108 Leonard

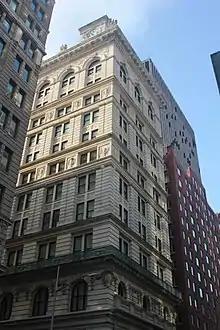
View of the Broadway pavilion from the north, with the clock tower on top

Above the 12th story, on the Broadway side of the building, is a clock manufactured by the E. Howard Watch and Clock Company. The base of the clock tower is two stories tall, while the clock tower itself rises another three stories. The clock has four faces, each measuring in diameter and marked with Roman numerals. Each corner of the clock tower was ornamented by a 20-foot-tall column. The clock tower was topped with by a , sculpture made by French-American sculptor Philip Martiny. The piece consisted of four crouching figures of Atlas, which supported a hollow globe measuring 15 feet wide. A solid sphere measuring wide was placed within the globe to give the impression of solidity. The globe was topped by a eagle. The gigantic statue was removed sometime after 1928 and has been lost ever since.